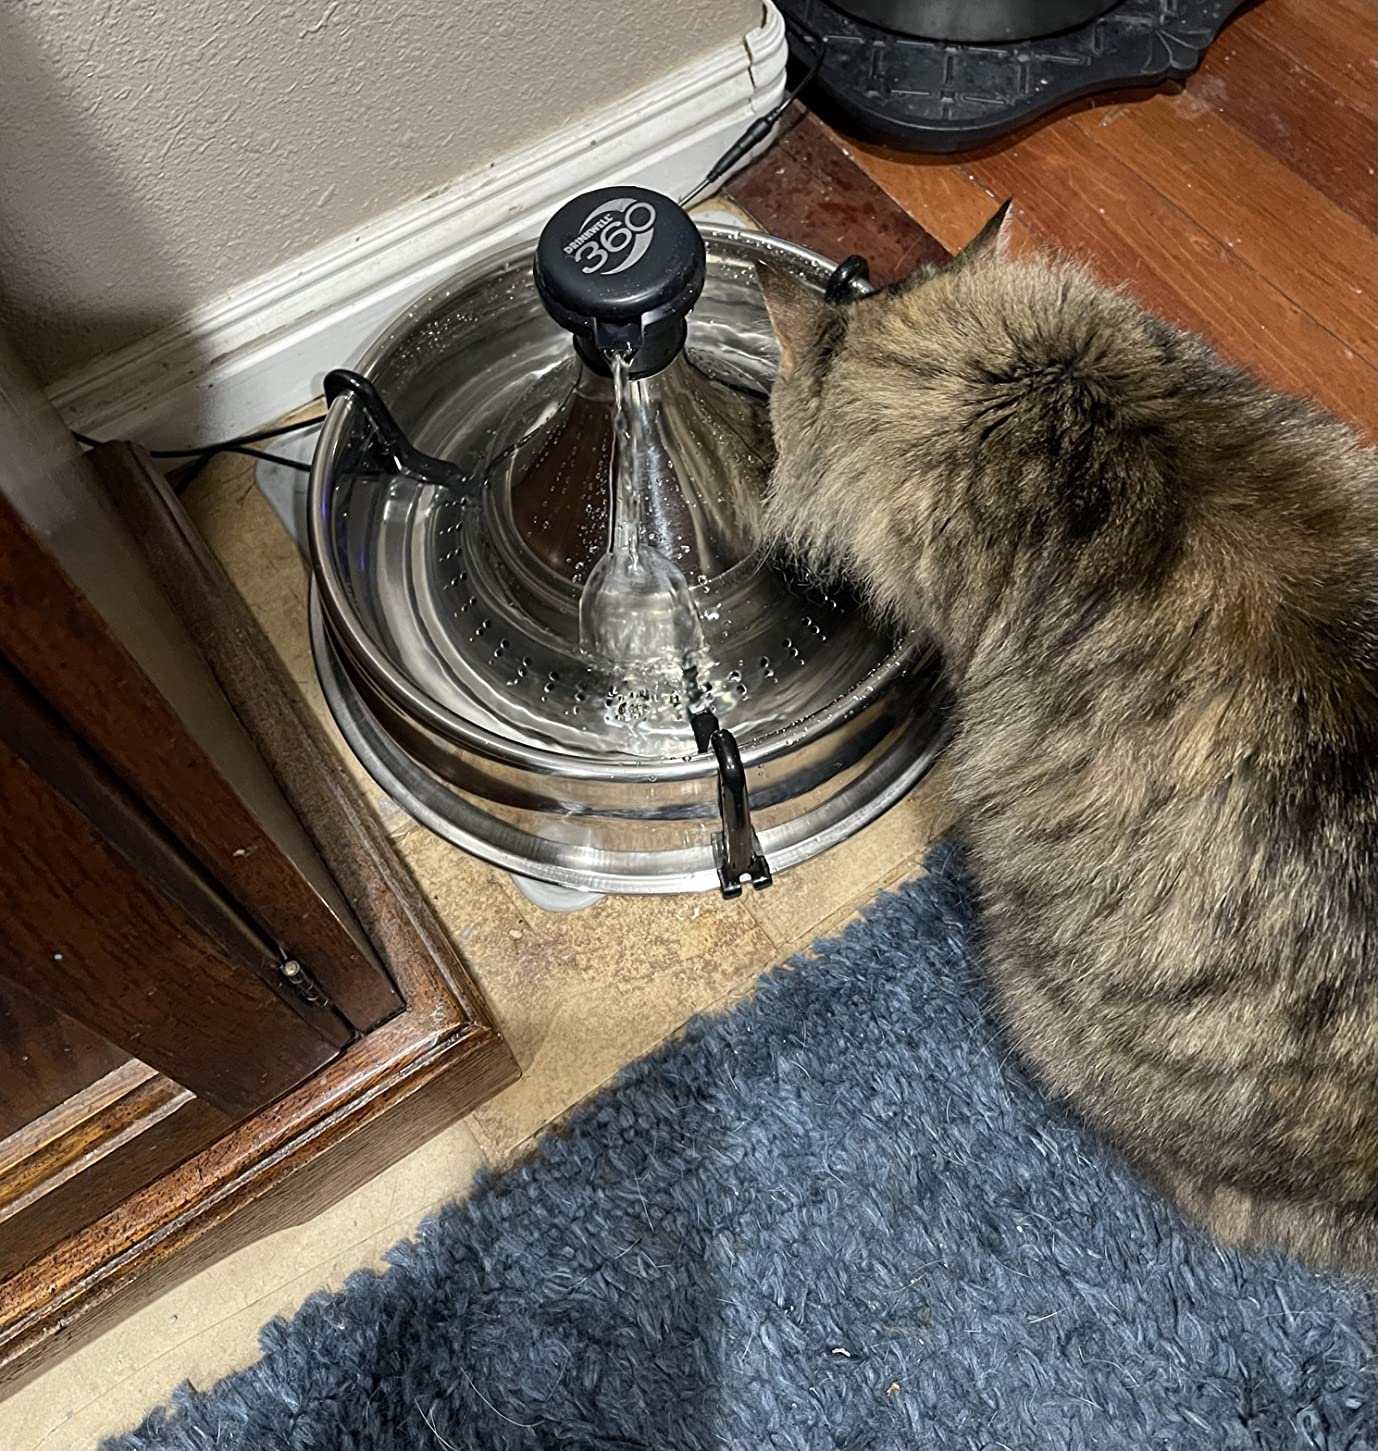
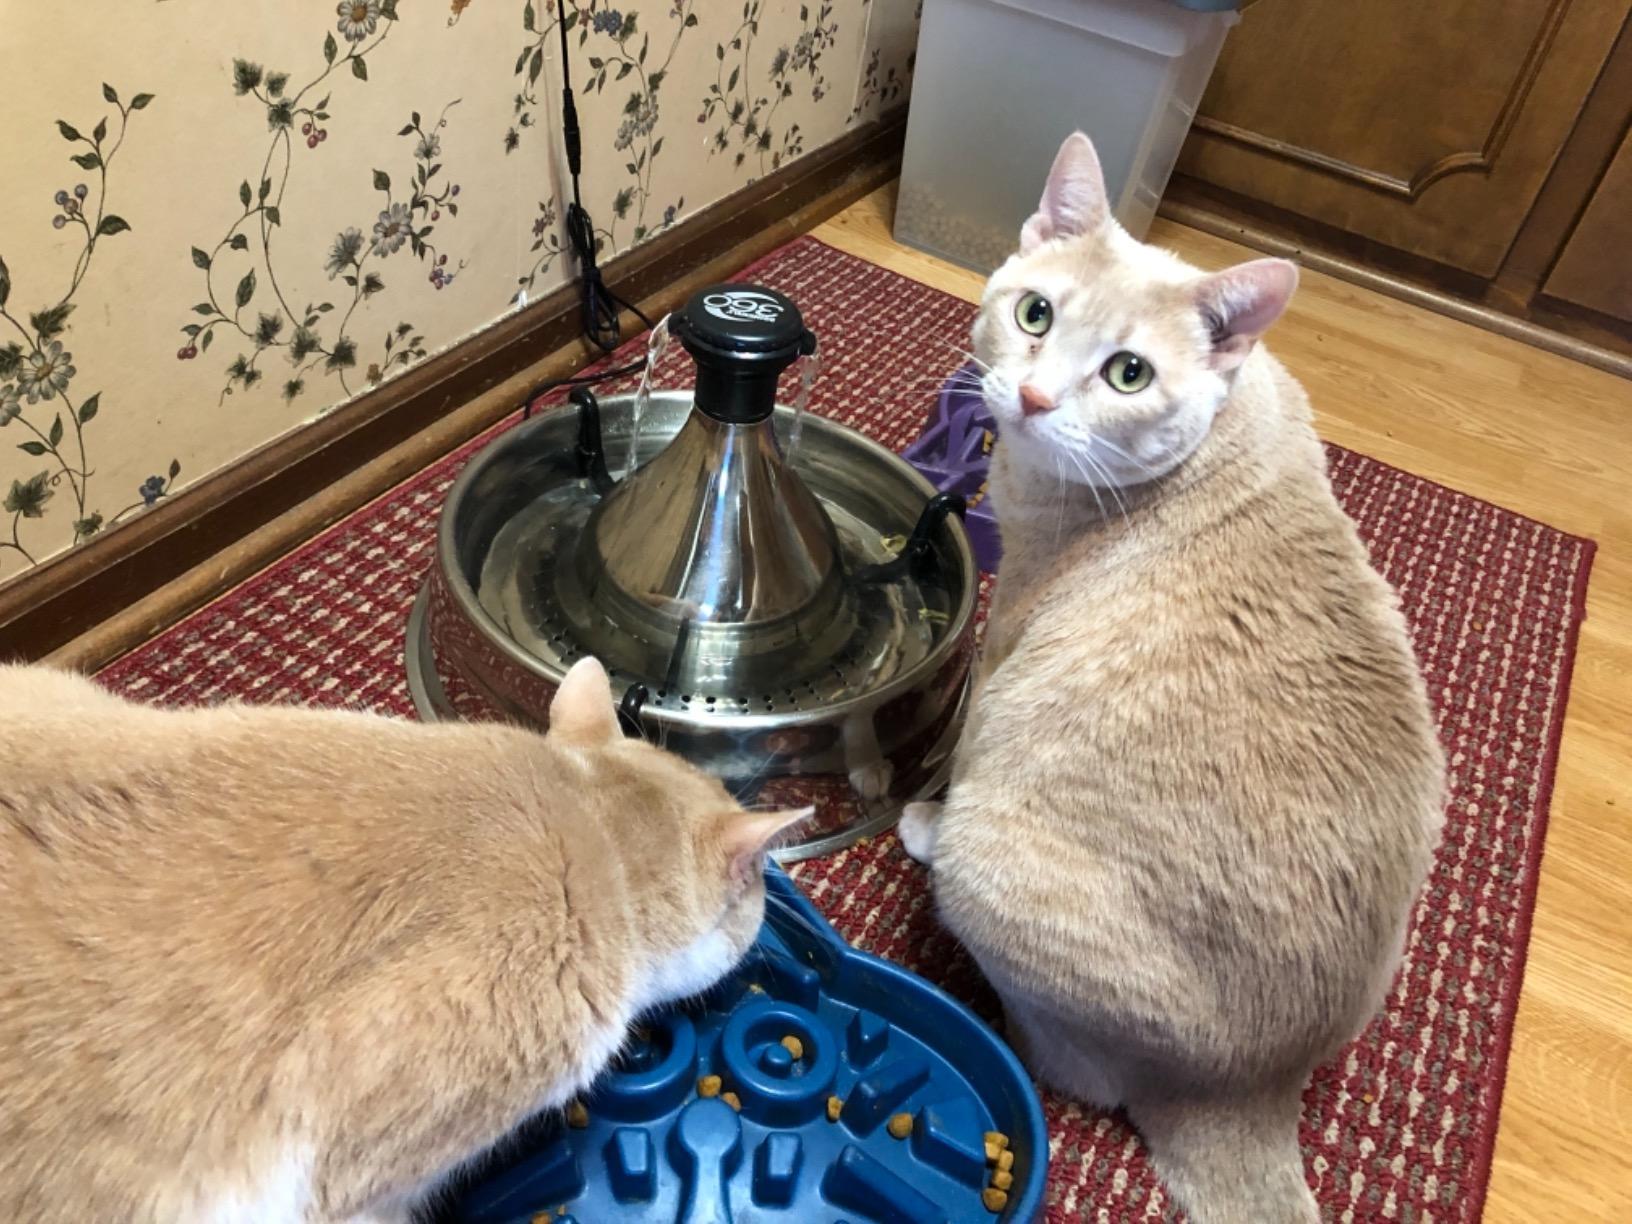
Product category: items_bowl
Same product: yes